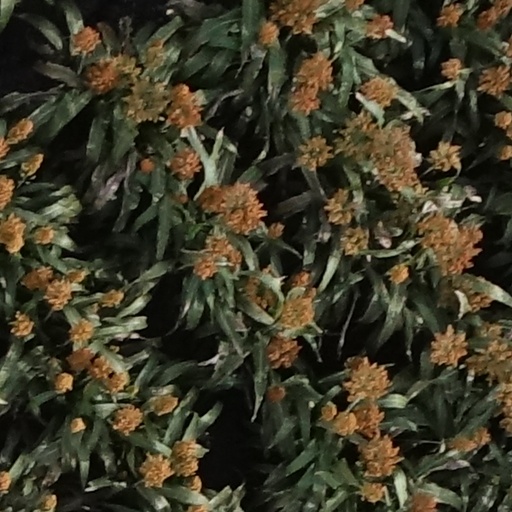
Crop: sorghum